Battle of Megiddo (1918)

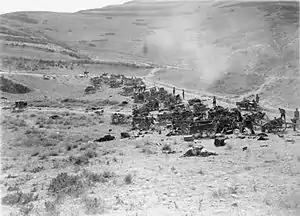
Yildirim Army Group carts and gun carriages destroyed by EEF aircraft on the Nablus-Beisan road

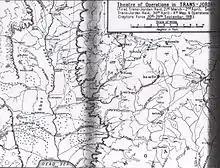
sketch map shows all the towns, roads and main geographic features

On the night of 20–21 September the Seventh Army began to evacuate Nablus. By this time it was the last formed Ottoman army west of the Jordan and although there was a chance that Chetwode's XX Corps might cut off their retreat, its advance had been slowed by Ottoman rearguards. On 21 September, the Seventh Army was spotted by aircraft in a defile west of the river. The RAF proceeded to bomb the retreating army and destroyed the entire column. Waves of bombing and strafing aircraft passed over the column every three minutes and although the operation had been intended to last for five hours, the Seventh Army was routed in 60 minutes. The wreckage of the destroyed column stretched over . British cavalry later found 87 guns, 55 motor-lorries, 4 motor-cars, 75 carts, 837 four-wheeled wagons, and scores of water-carts and field-kitchens destroyed or abandoned on the road. Many Ottoman soldiers were killed and the survivors were scattered and leaderless. Lawrence later wrote that "the RAF lost four killed. The Turks lost a corps."